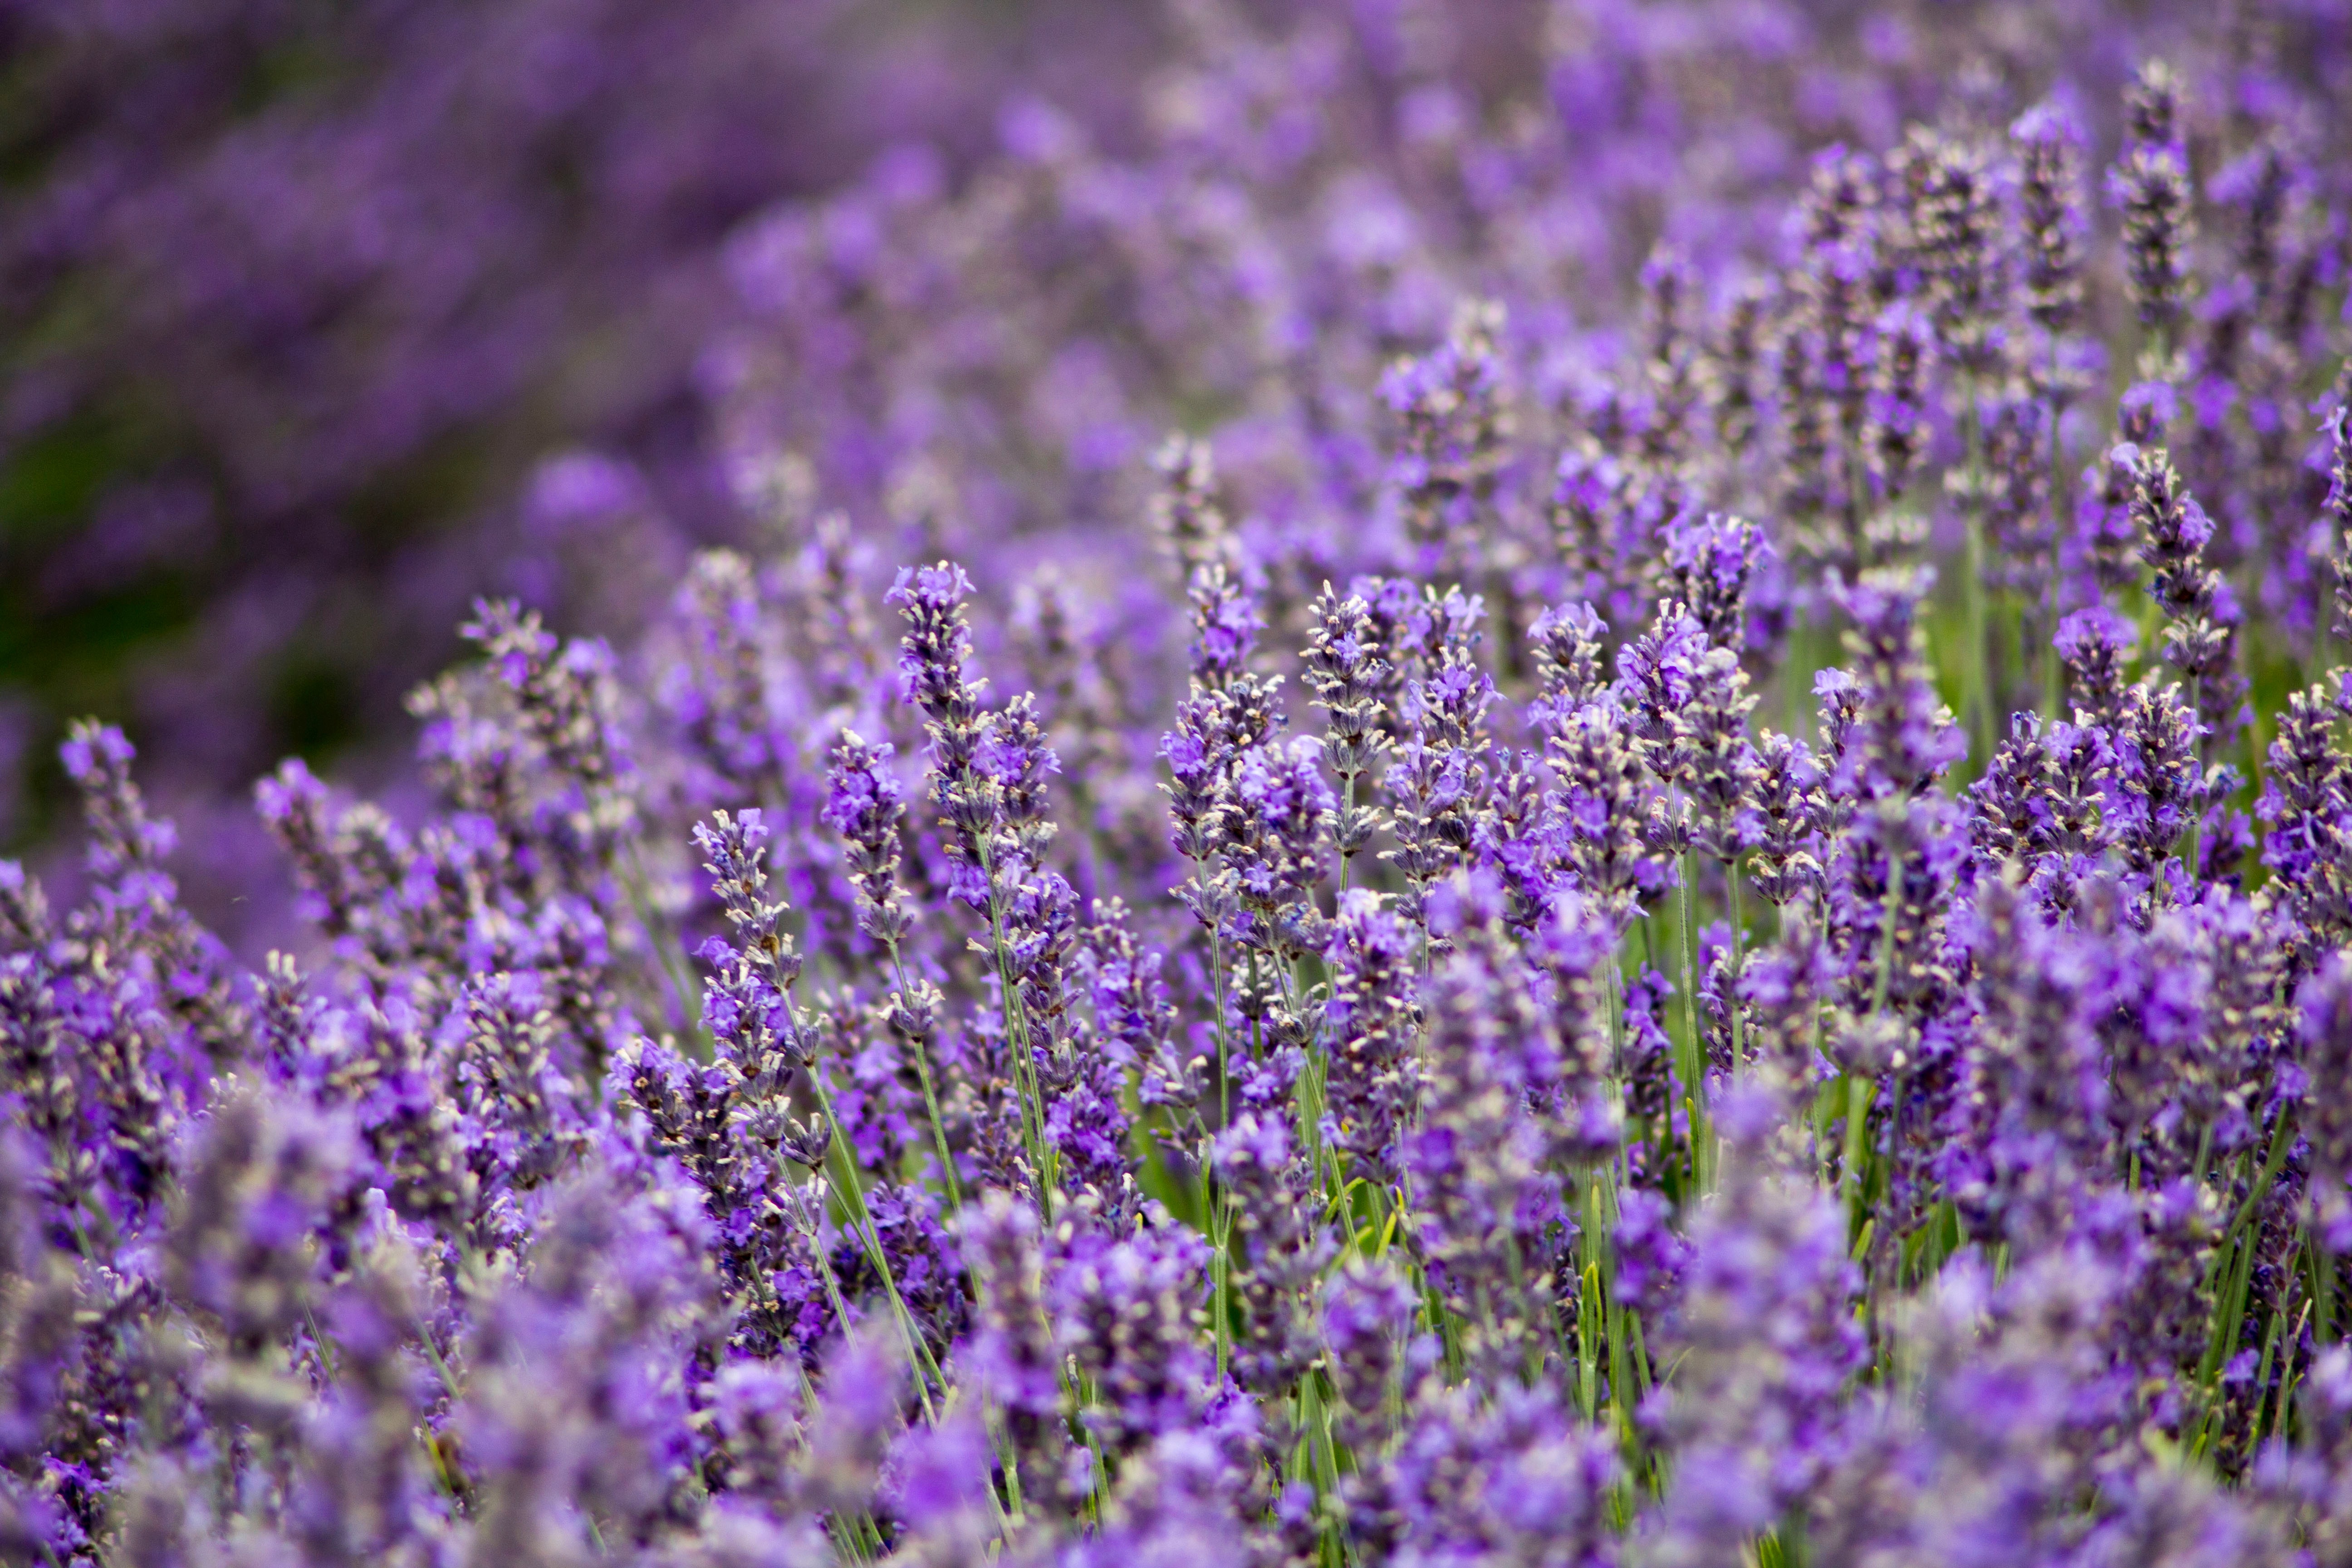
grass, plant, meadow, flower, herb, flora, lavender, wildflower, macro photography, flowering plant, annual plant, land plant, english lavender, breckland thyme, french lavender